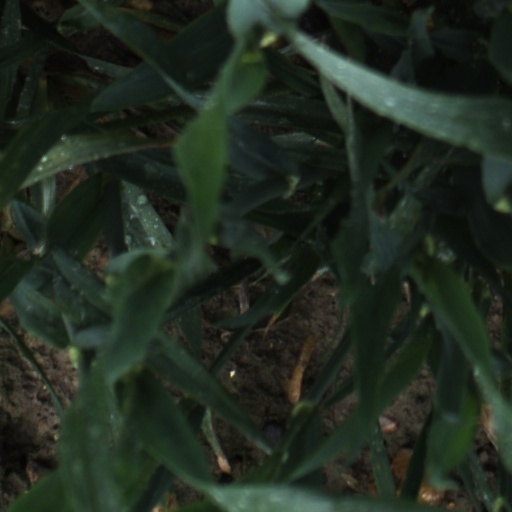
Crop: wheat